The Lady of the Rivers

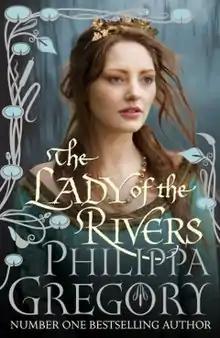
First UK edition cover

The Lady of the Rivers is a 2011 historical novel by Philippa Gregory, part of her series "The Cousins' War". The story is narrated by Jacquetta of Luxembourg, mother of Elizabeth Woodville, and covers the reign of the Lancastrian King Henry VI. The novel serves as a prequel to Gregory's "The White Queen" (2009), the story of Elizabeth's reign as Queen consort of England.